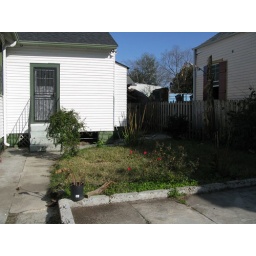
Pretty pink flowers in backyard